Women's cinema

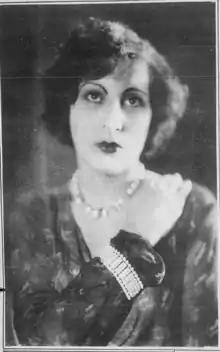

During the silent era of the 1910s and 1920s, several women in Argentina became filmmakers, something that would not happen for decades after the advent of sound films and the consolidation of the industry in the early 1930s. The most prolific Argentine woman filmmaker of the period arguably was Renée Oro who, unlike her peers, specialized in documentaries, a genre highly dominated by men. The first film directed by a woman was "Un romance argentino" (1915) by Angélica García de García Mansilla, financed by the Women's Commission of the San Fernando Hospital in Buenos Aires. The first female filmmakers in the country emerged through philanthropic organizations, a typical activity for women from the upper classes. These all-women institutions, known as (English: "societies of beneficence"), promoted festivals in which, in addition to showing the films, there were theatrical or musical numbers. Other pioneers include Emilia Saleny, Antonieta Capurro de Renauld, Elena Sansinena de Elizalde and María B. de Celestini, among others.